Thomas W. Bicknell

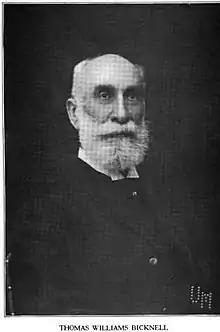

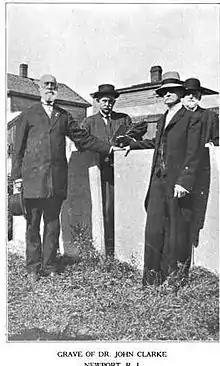
Thomas W. Bicknell and others in front of John Clarke's grave in Newport (from Bicknell's ""Story of Dr. John Clarke"")

Thomas Williams Bicknell (September 6, 1834 – October 6, 1925) was an American educator, historian, and author.